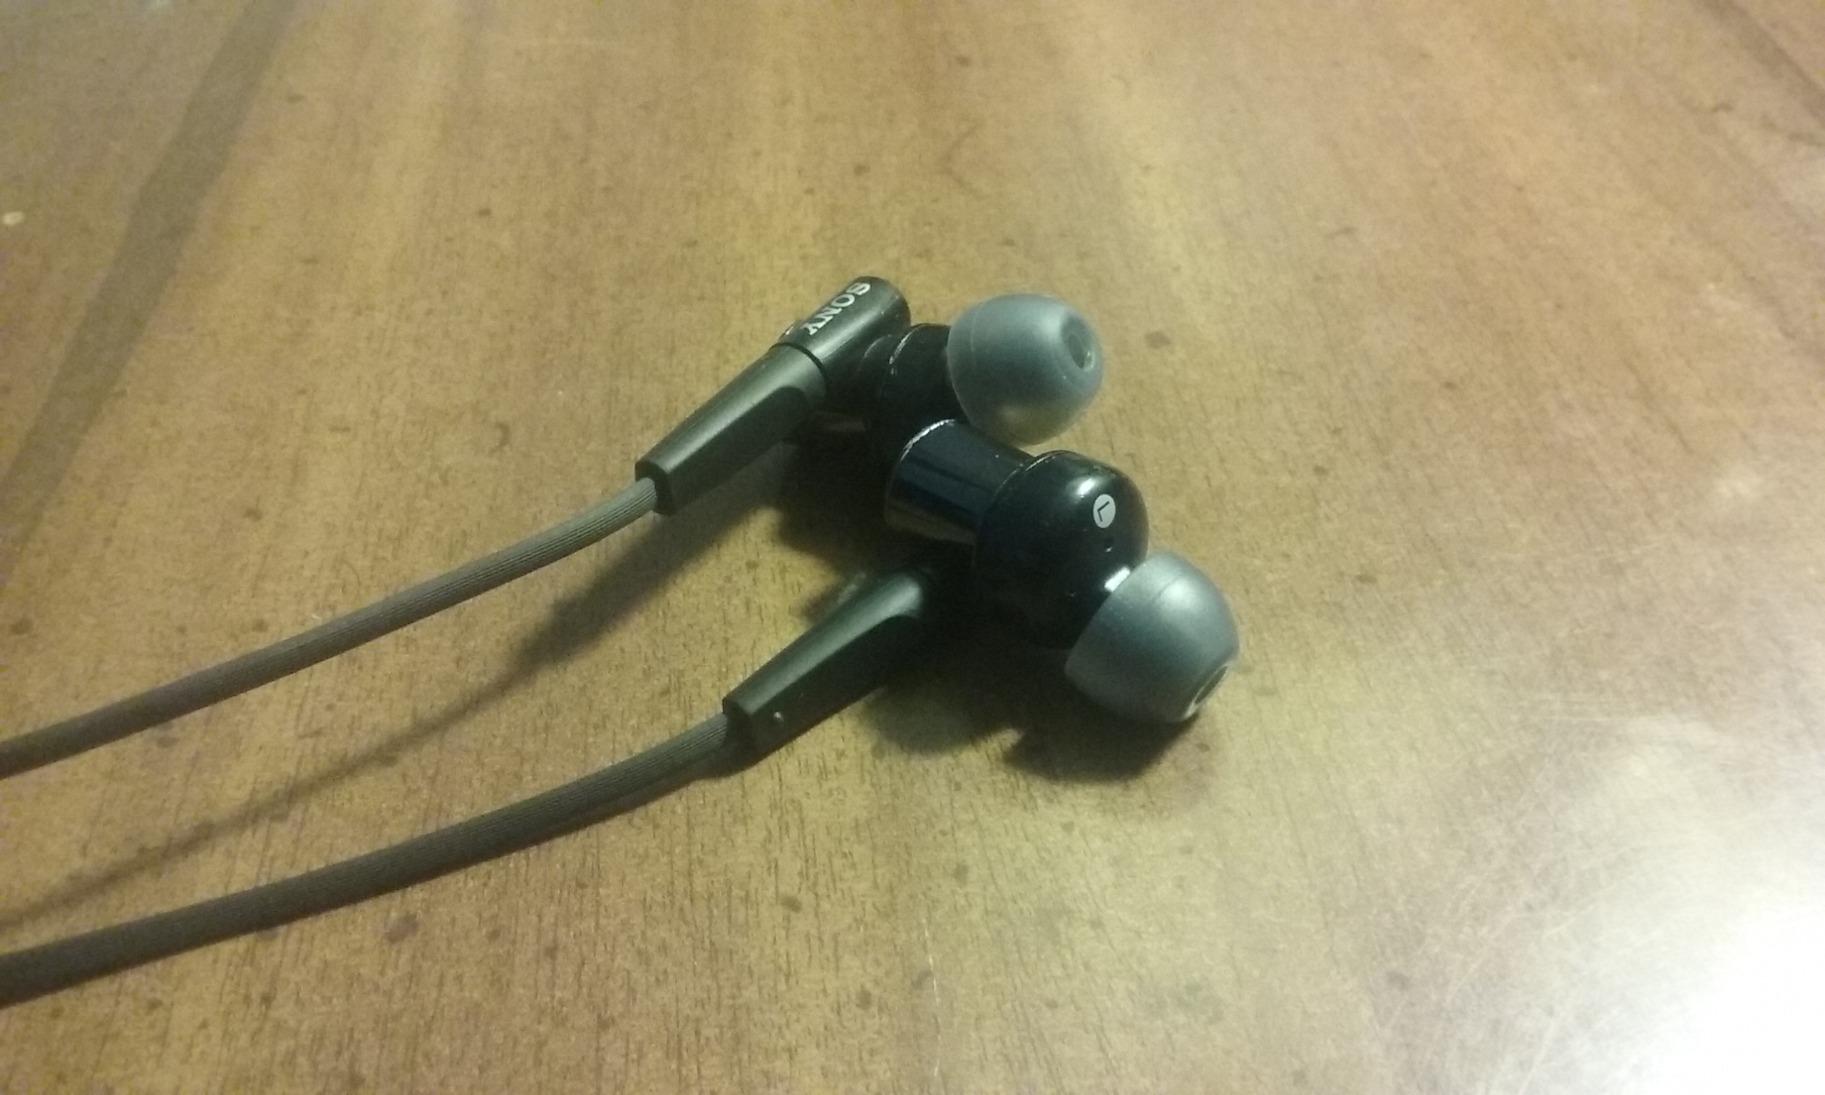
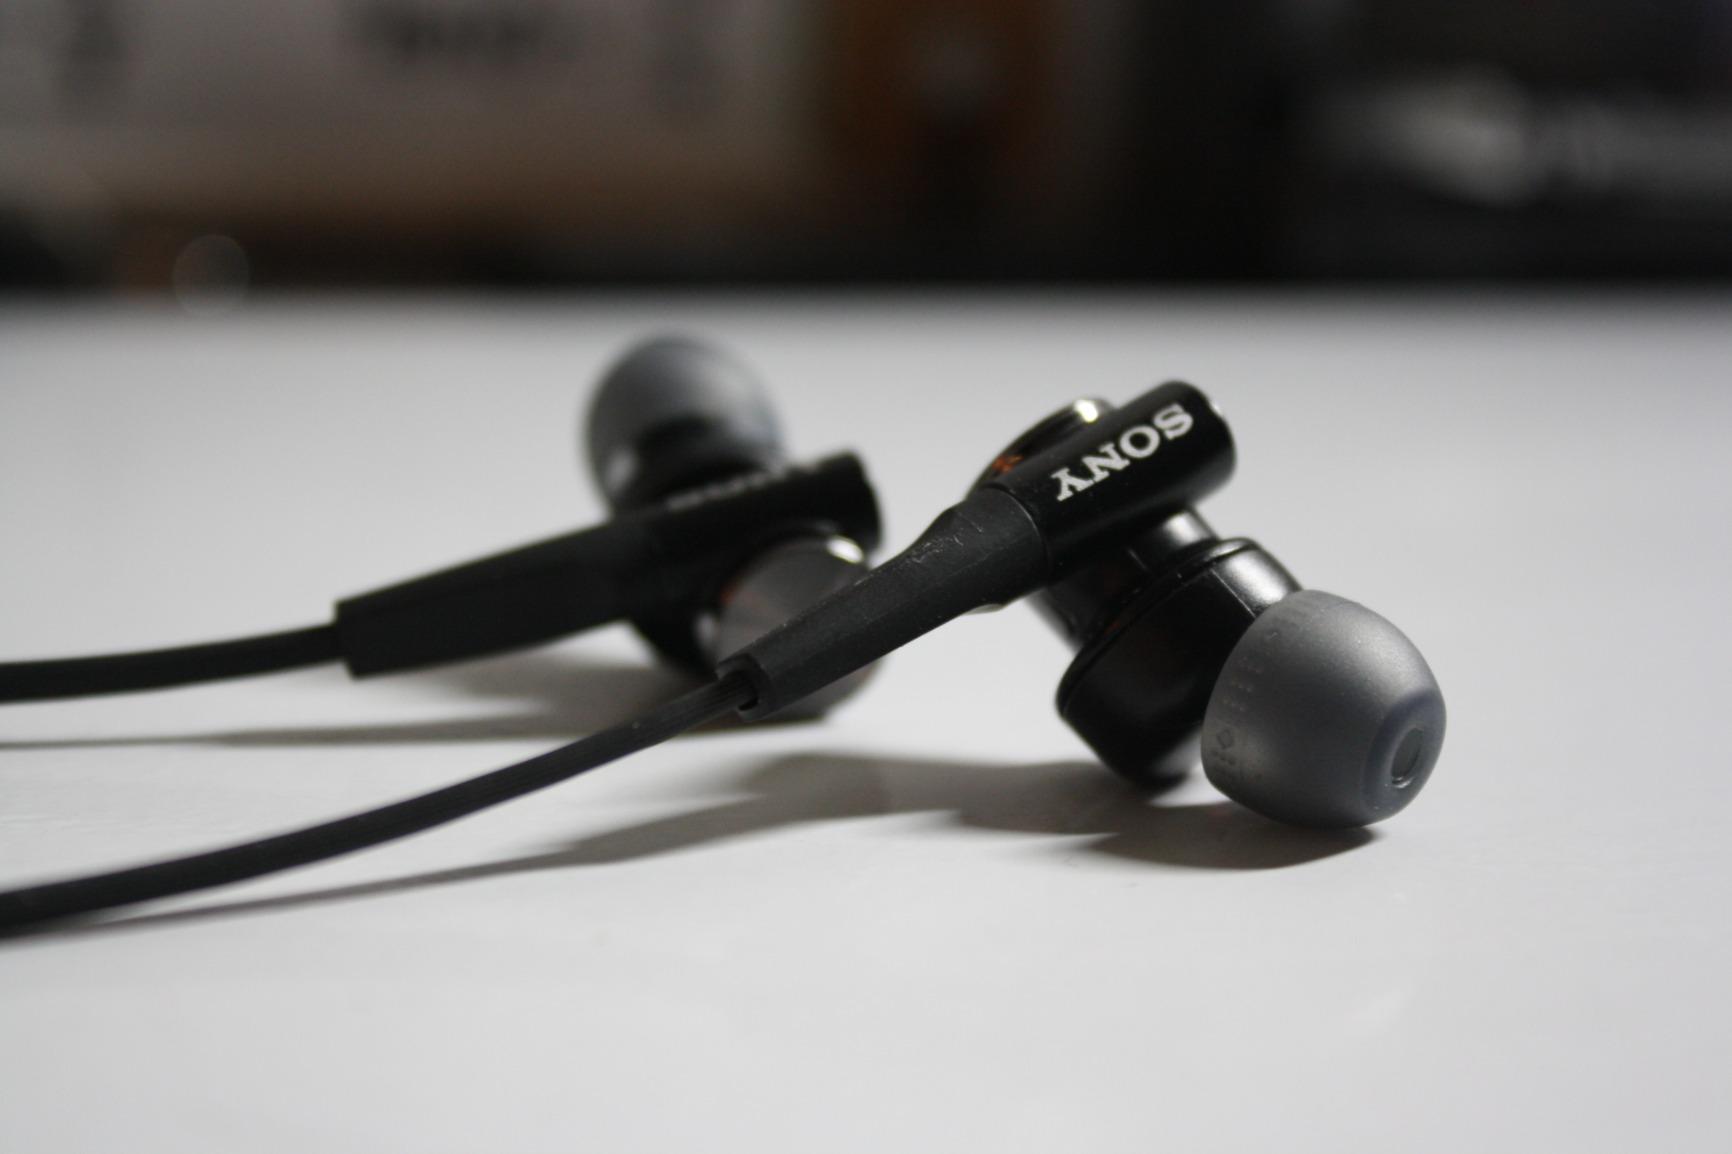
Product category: headphones
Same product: yes